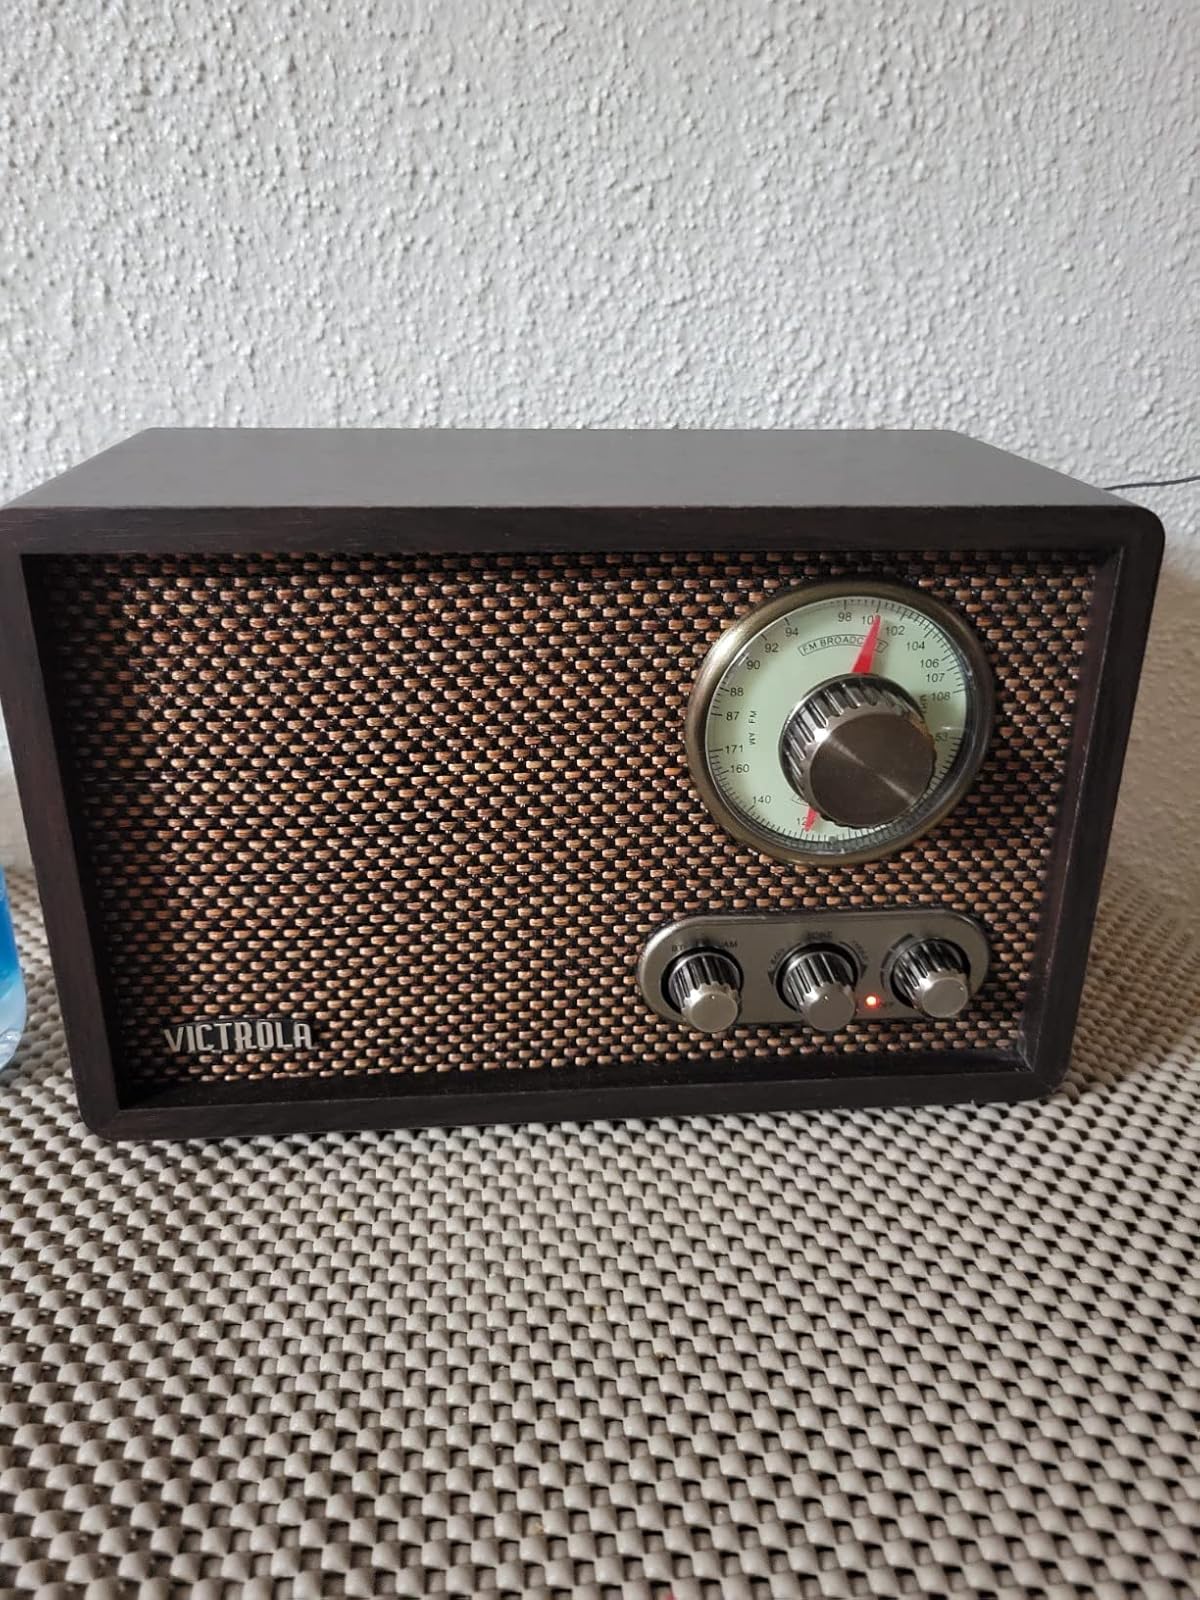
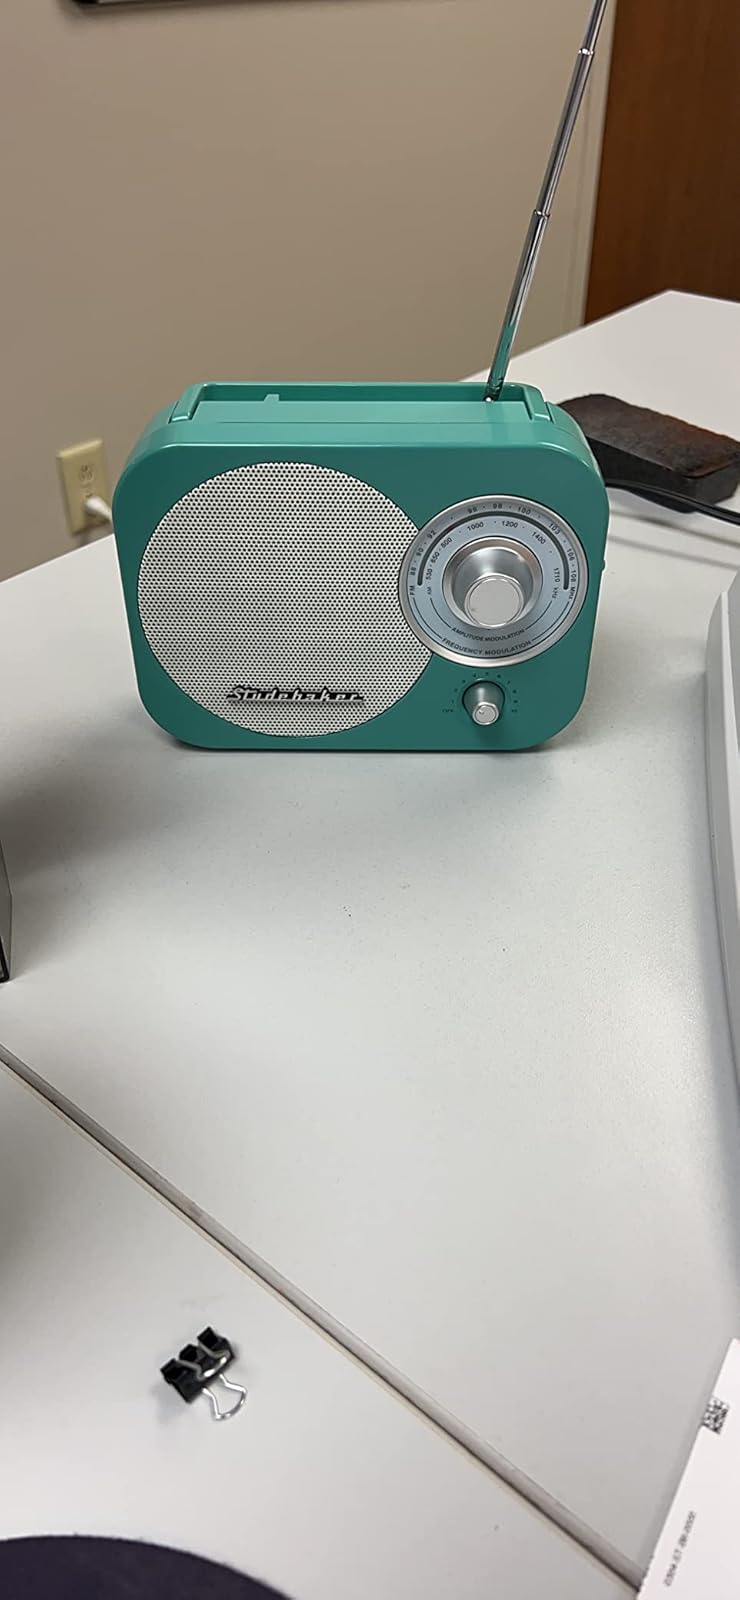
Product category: radio
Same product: no